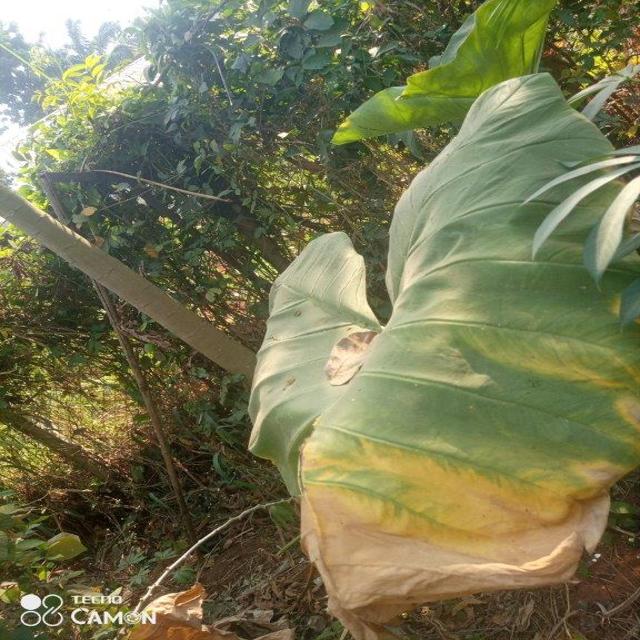
Label: Mid_Blight